British Army during the First World War

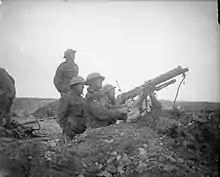
British machine gunners of the Machine Gun Corps fire on German aircraft near Arras, France, April 1917.

For the British Army, the year of 1916 was dominated by the Battle of the Somme which started disastrously on 1 July. The first day on the Somme remains the bloodiest day in the history of the British Army, with 19,240 British soldiers killed and 38,470 wounded or missing, all for little or no gain. The only real success was in the south where, using imaginative tactics and helped by the French, the New Army 18th and 30th Divisions took all their objectives, including Montauban, and the Regular 7th Division captured Mametz. At Thiepval, the 36th (Ulster) Division seized the Schwaben Redoubt but was forced to withdraw because of lack of progress elsewhere. There followed four-and-a-half months of attrition during which the Fourth Army of General Henry Rawlinson and the Fifth Army of General Hubert Gough advanced an average of at a cost of 420,000 casualties.